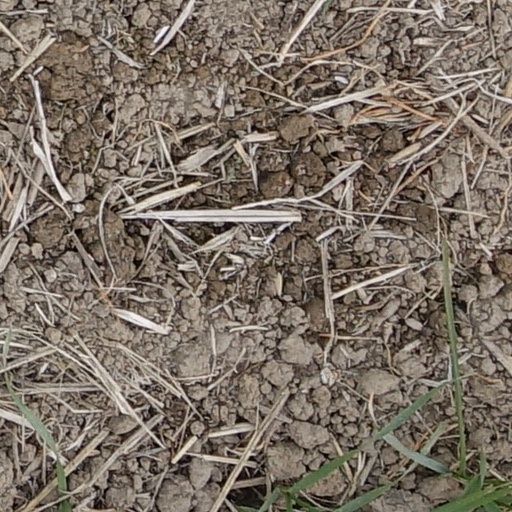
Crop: wheat